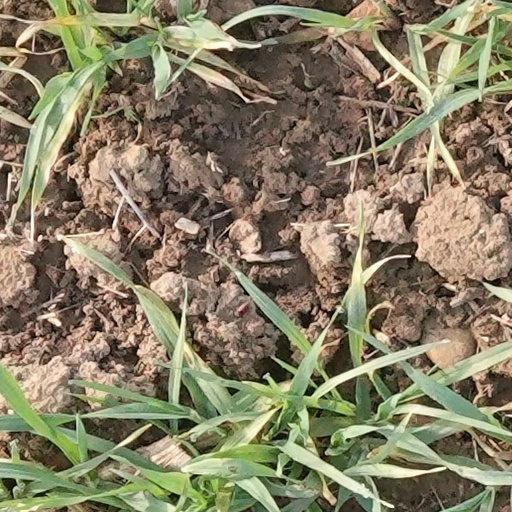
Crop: wheat